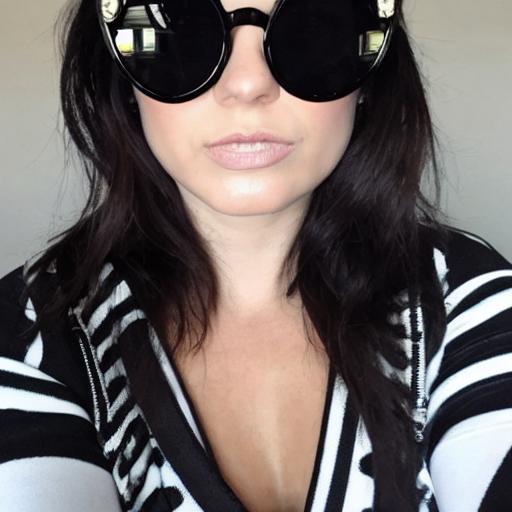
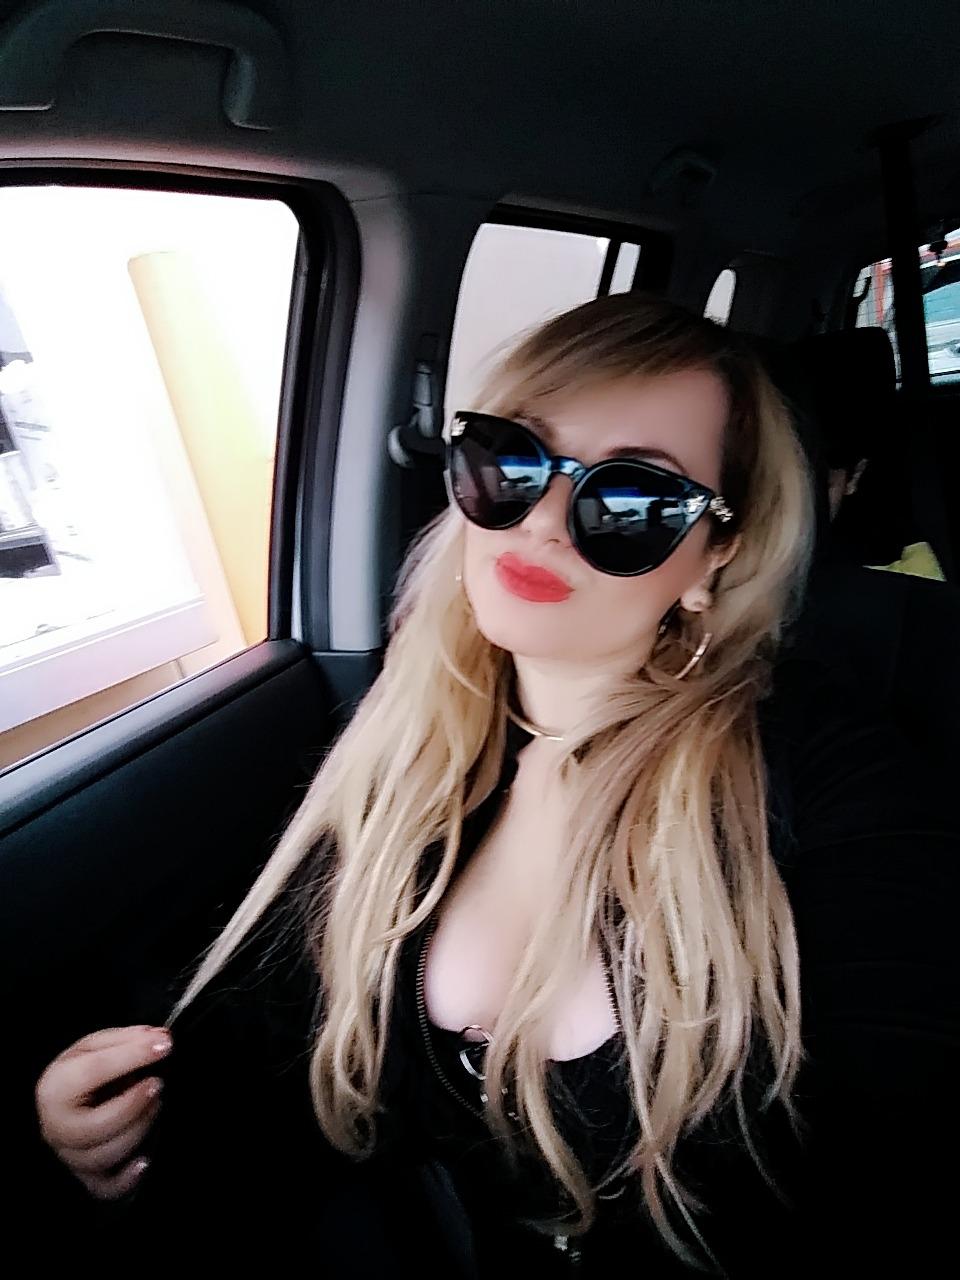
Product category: accessories_sunglasses
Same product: no